Italian Opera Arias

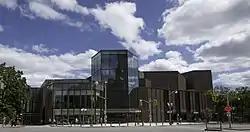
The National Arts Centre, Ottawa, Ontario, Canada

"È destin" from "La Bohème" - Leoncavallo's little known setting of the story, not the famous Puccini version - concluded the recital with a venture into a territory peripheral to von Stade's repertoire, nineteenth-century "verismo". Despite Musetta's heartbroken outpourings being very unlike her usual material, she expressed them with unqualified success. The playing of the National Arts Centre Orchestra and Mario Bernardi's "alert and refined conducting" were both beyond reproach, as was CBS's audio quality, which had "more forward presence" than most of the company's output. The album's heterogeneity of styles meant that its transitions between tracks could be jarring, but the disc demonstrated von Stade's ability to project many different kinds of music and character with equal conviction. In sum, the album was "another desirable record" from an "attractive, thoughtful" singer who "never makes a bad one".